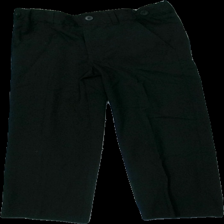
View: front
Type: Trousers
Category: Children
Brand: Marcs & Spencer
Colors: Black
Material: 66% polyester 34% cotton
Cut: Regular
Size: 122
Season: All
Damage location: middle left
Damage 2 location: top right
Price range: 50-100
Recommended usage: Reuse
Description: svarta kostym byxor